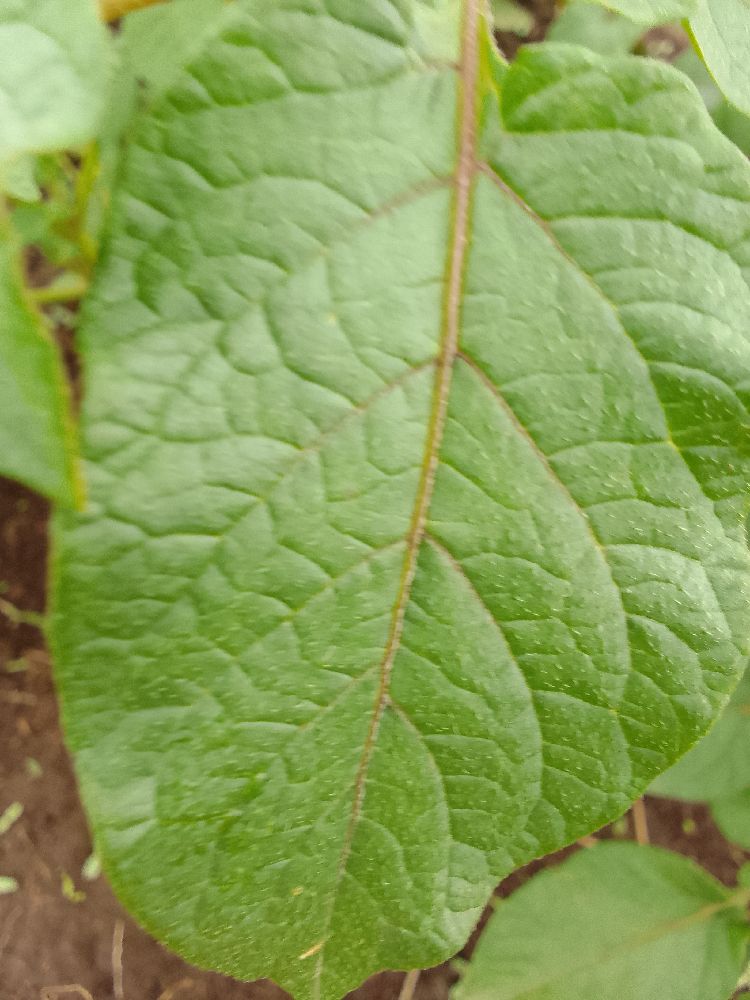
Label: Healthy